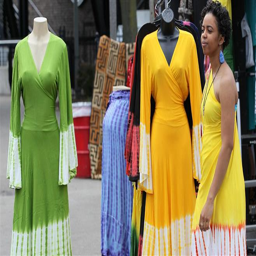
person wears one of the traditional dresses she was selling at festival .